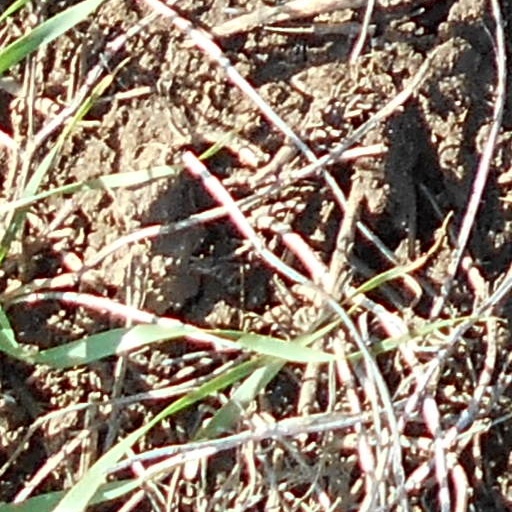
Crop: wheat